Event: Nepal Earthquake
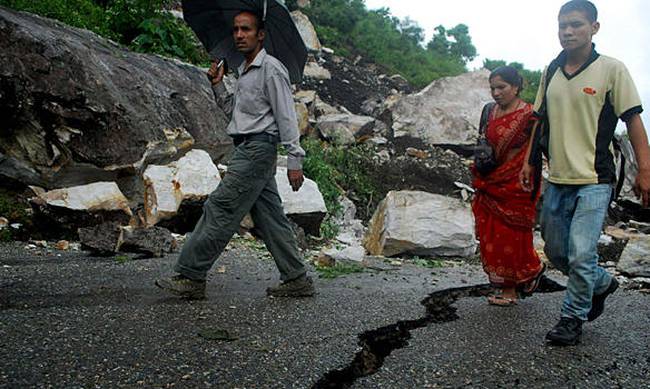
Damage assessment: damage